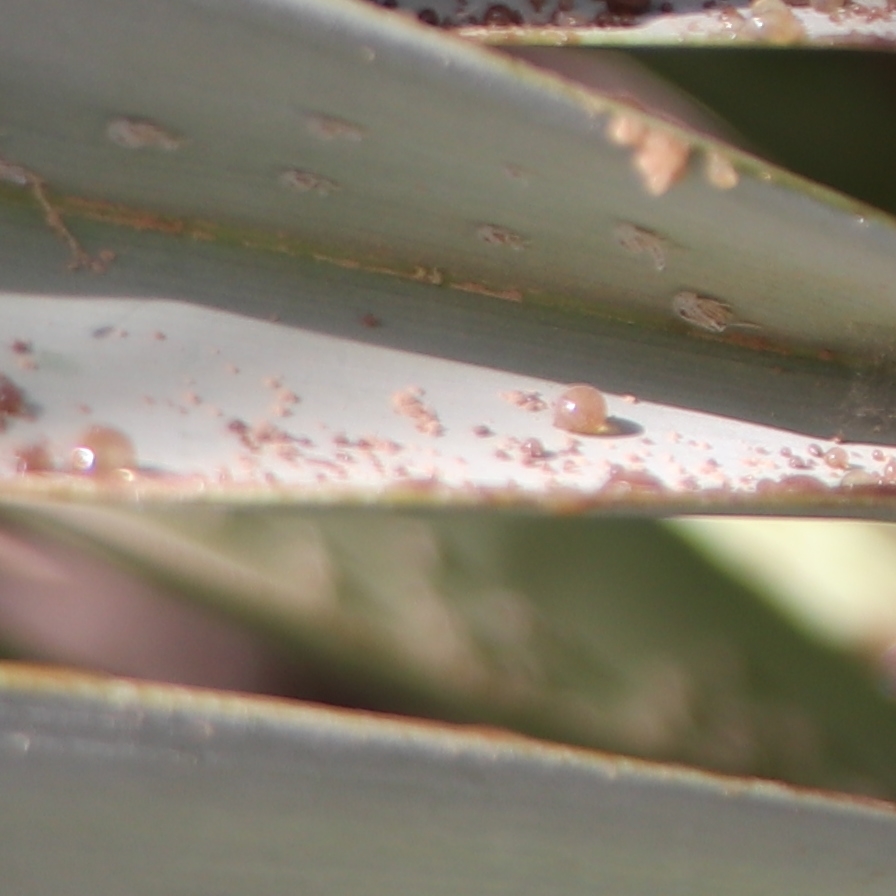
Label: Dubas